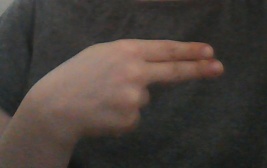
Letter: ain